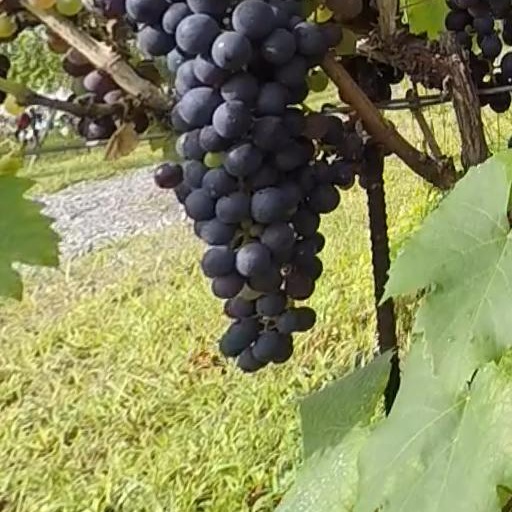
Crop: grape